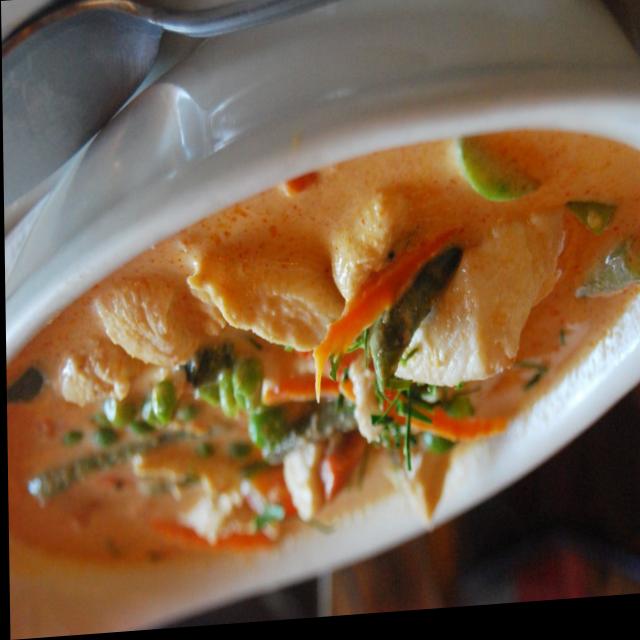
Dish: shahi_paneer